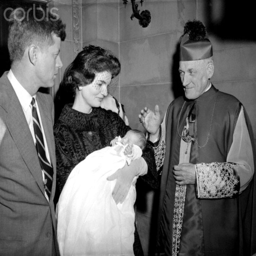
religious leader is giving his blessing to politician after the baby was baptized today .